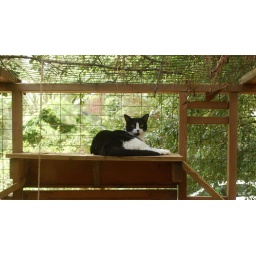
Life is good in the cat enclosure. (Tina is on a ledge over the door. The arched window is the neighbor's attic.)